List of Girls und Panzer episodes

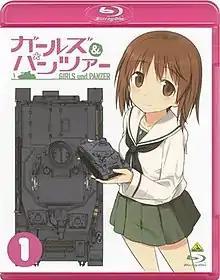
Volume 1 cover of "Girls und Panzer"

Girls und Panzer is a 2012 Japanese anime series produced by Actas. The series takes place in a world where girls take up or "tankery" in the English dub, the art of operating tanks, which focuses on a girl named Miho Nishizumi and her friends as they participate in their school's sensha-dō program. The series aired in Japan between October 9, 2012, and December 25, 2012, although due to production delays, the final two episodes were postponed and were replaced with recap episodes. The final two episodes aired in March 2013. Original video animation episodes are included with the Blu-ray/DVD releases. The opening theme is "DreamRiser" by ChouCho whilst the ending theme is "Enter Enter MISSION!" performed by Mai Fuchigami, Ai Kayano, Mami Ozaki, Ikumi Nakagami and Yuka Iguchi. The series is licensed in North America by Sentai Filmworks.